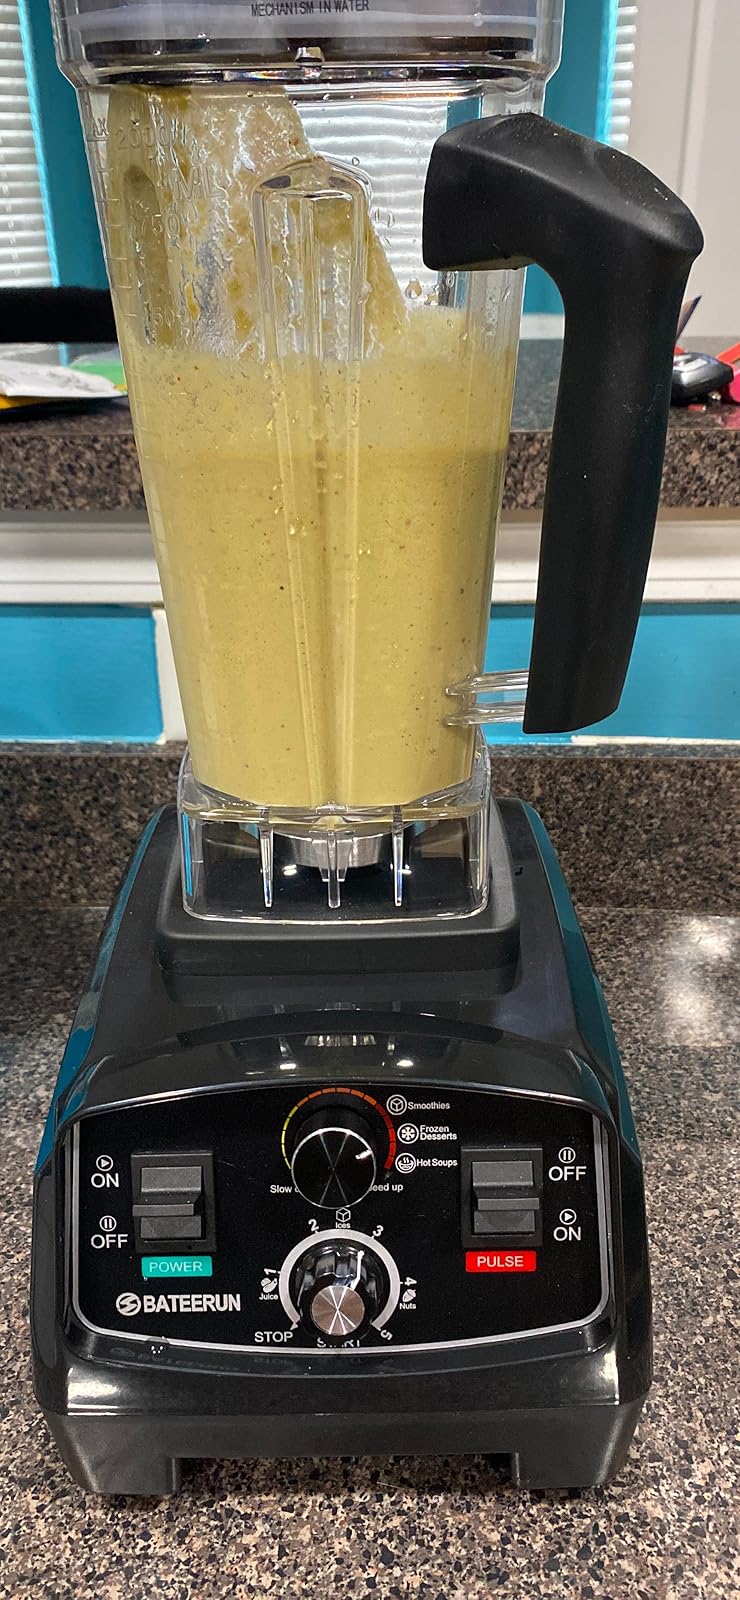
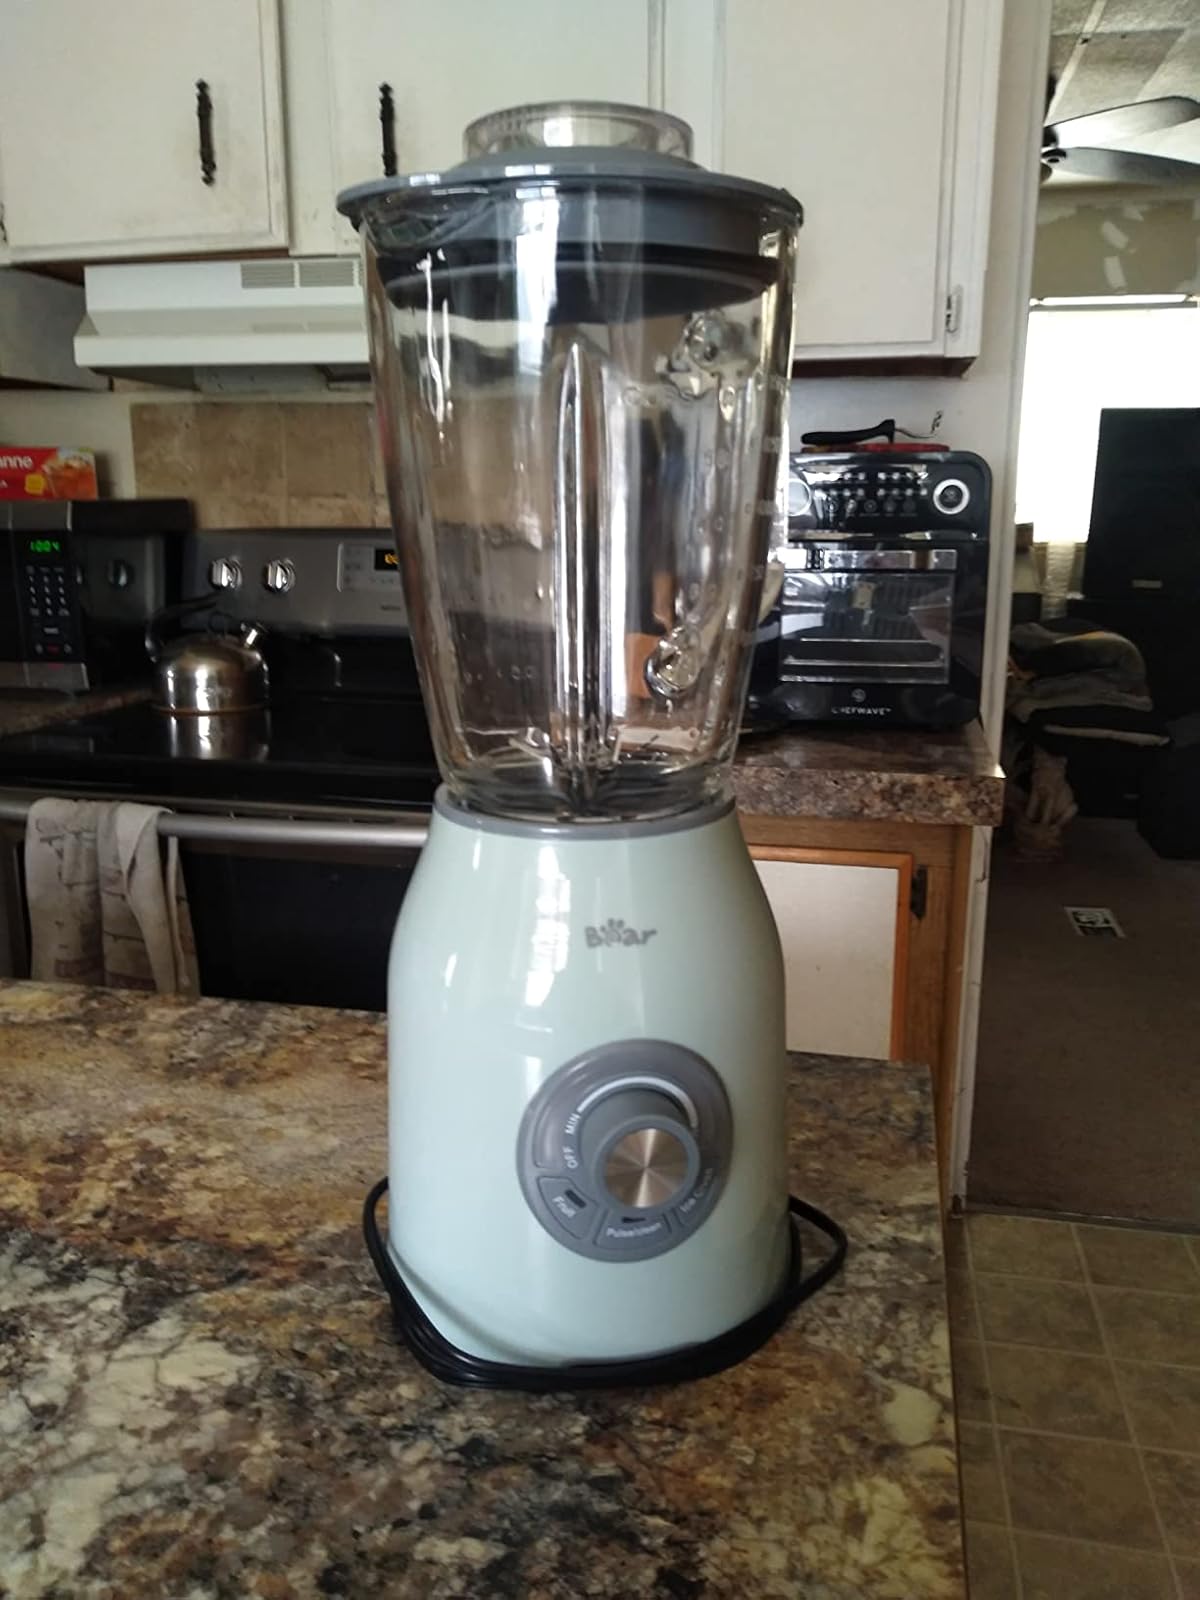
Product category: items_blender
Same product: no